Snowville, Virginia

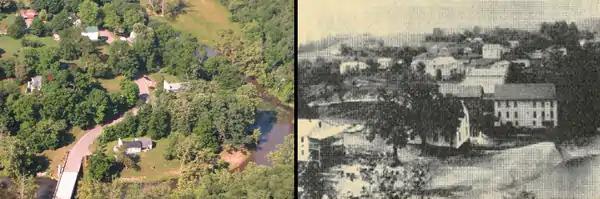
A comparison of a portion of Snowville in 2010 (left) and from the 1800s (right) when the town was at its peak. The left image shows the relatively new Snowville Bridge, along with the old theater (center right) and the Mason Lodge. The older image shows the foundry, woolen mill, flour mill, theater (center), and store. The old image is courtesy of Tami Ramsey and from the "Early History of Snowville" by Louise B. Allison.

In 1870, the first formal church organization and structure was established in Snowville under the leadership of Asiel Snow. Known as Snowville Christian Church, the building had a large balcony for African Americans. The large bell was donated by Miss Mary Snow just prior to her death. It tolled, for the first time, to announce Miss Snow's death. When tolling was a practice, a death would be announced by the tapping of the bell three times by an attachment especially made for that purpose; this was then followed by individual strokes, one for each year of life, to indicate the age of the deceased. The Snowville bell was famous for its unusual toll, which could be heard east in the town of Auburn.